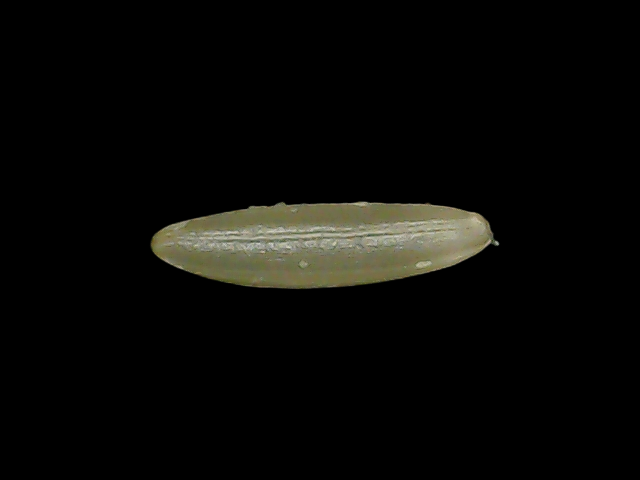
Rice variety: Binadhan19